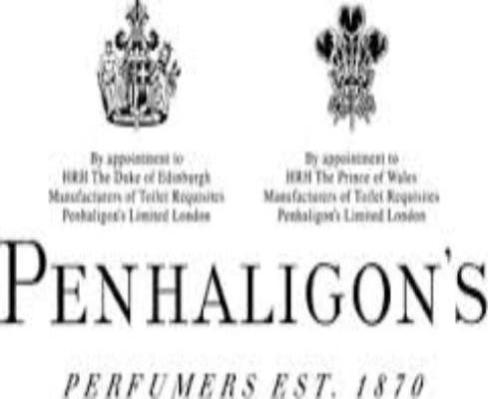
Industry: Necessities